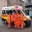
Label: ambulance